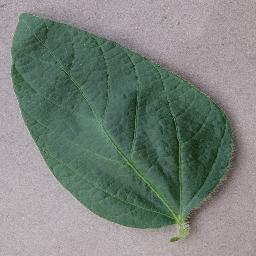
Label: Soybean___healthy